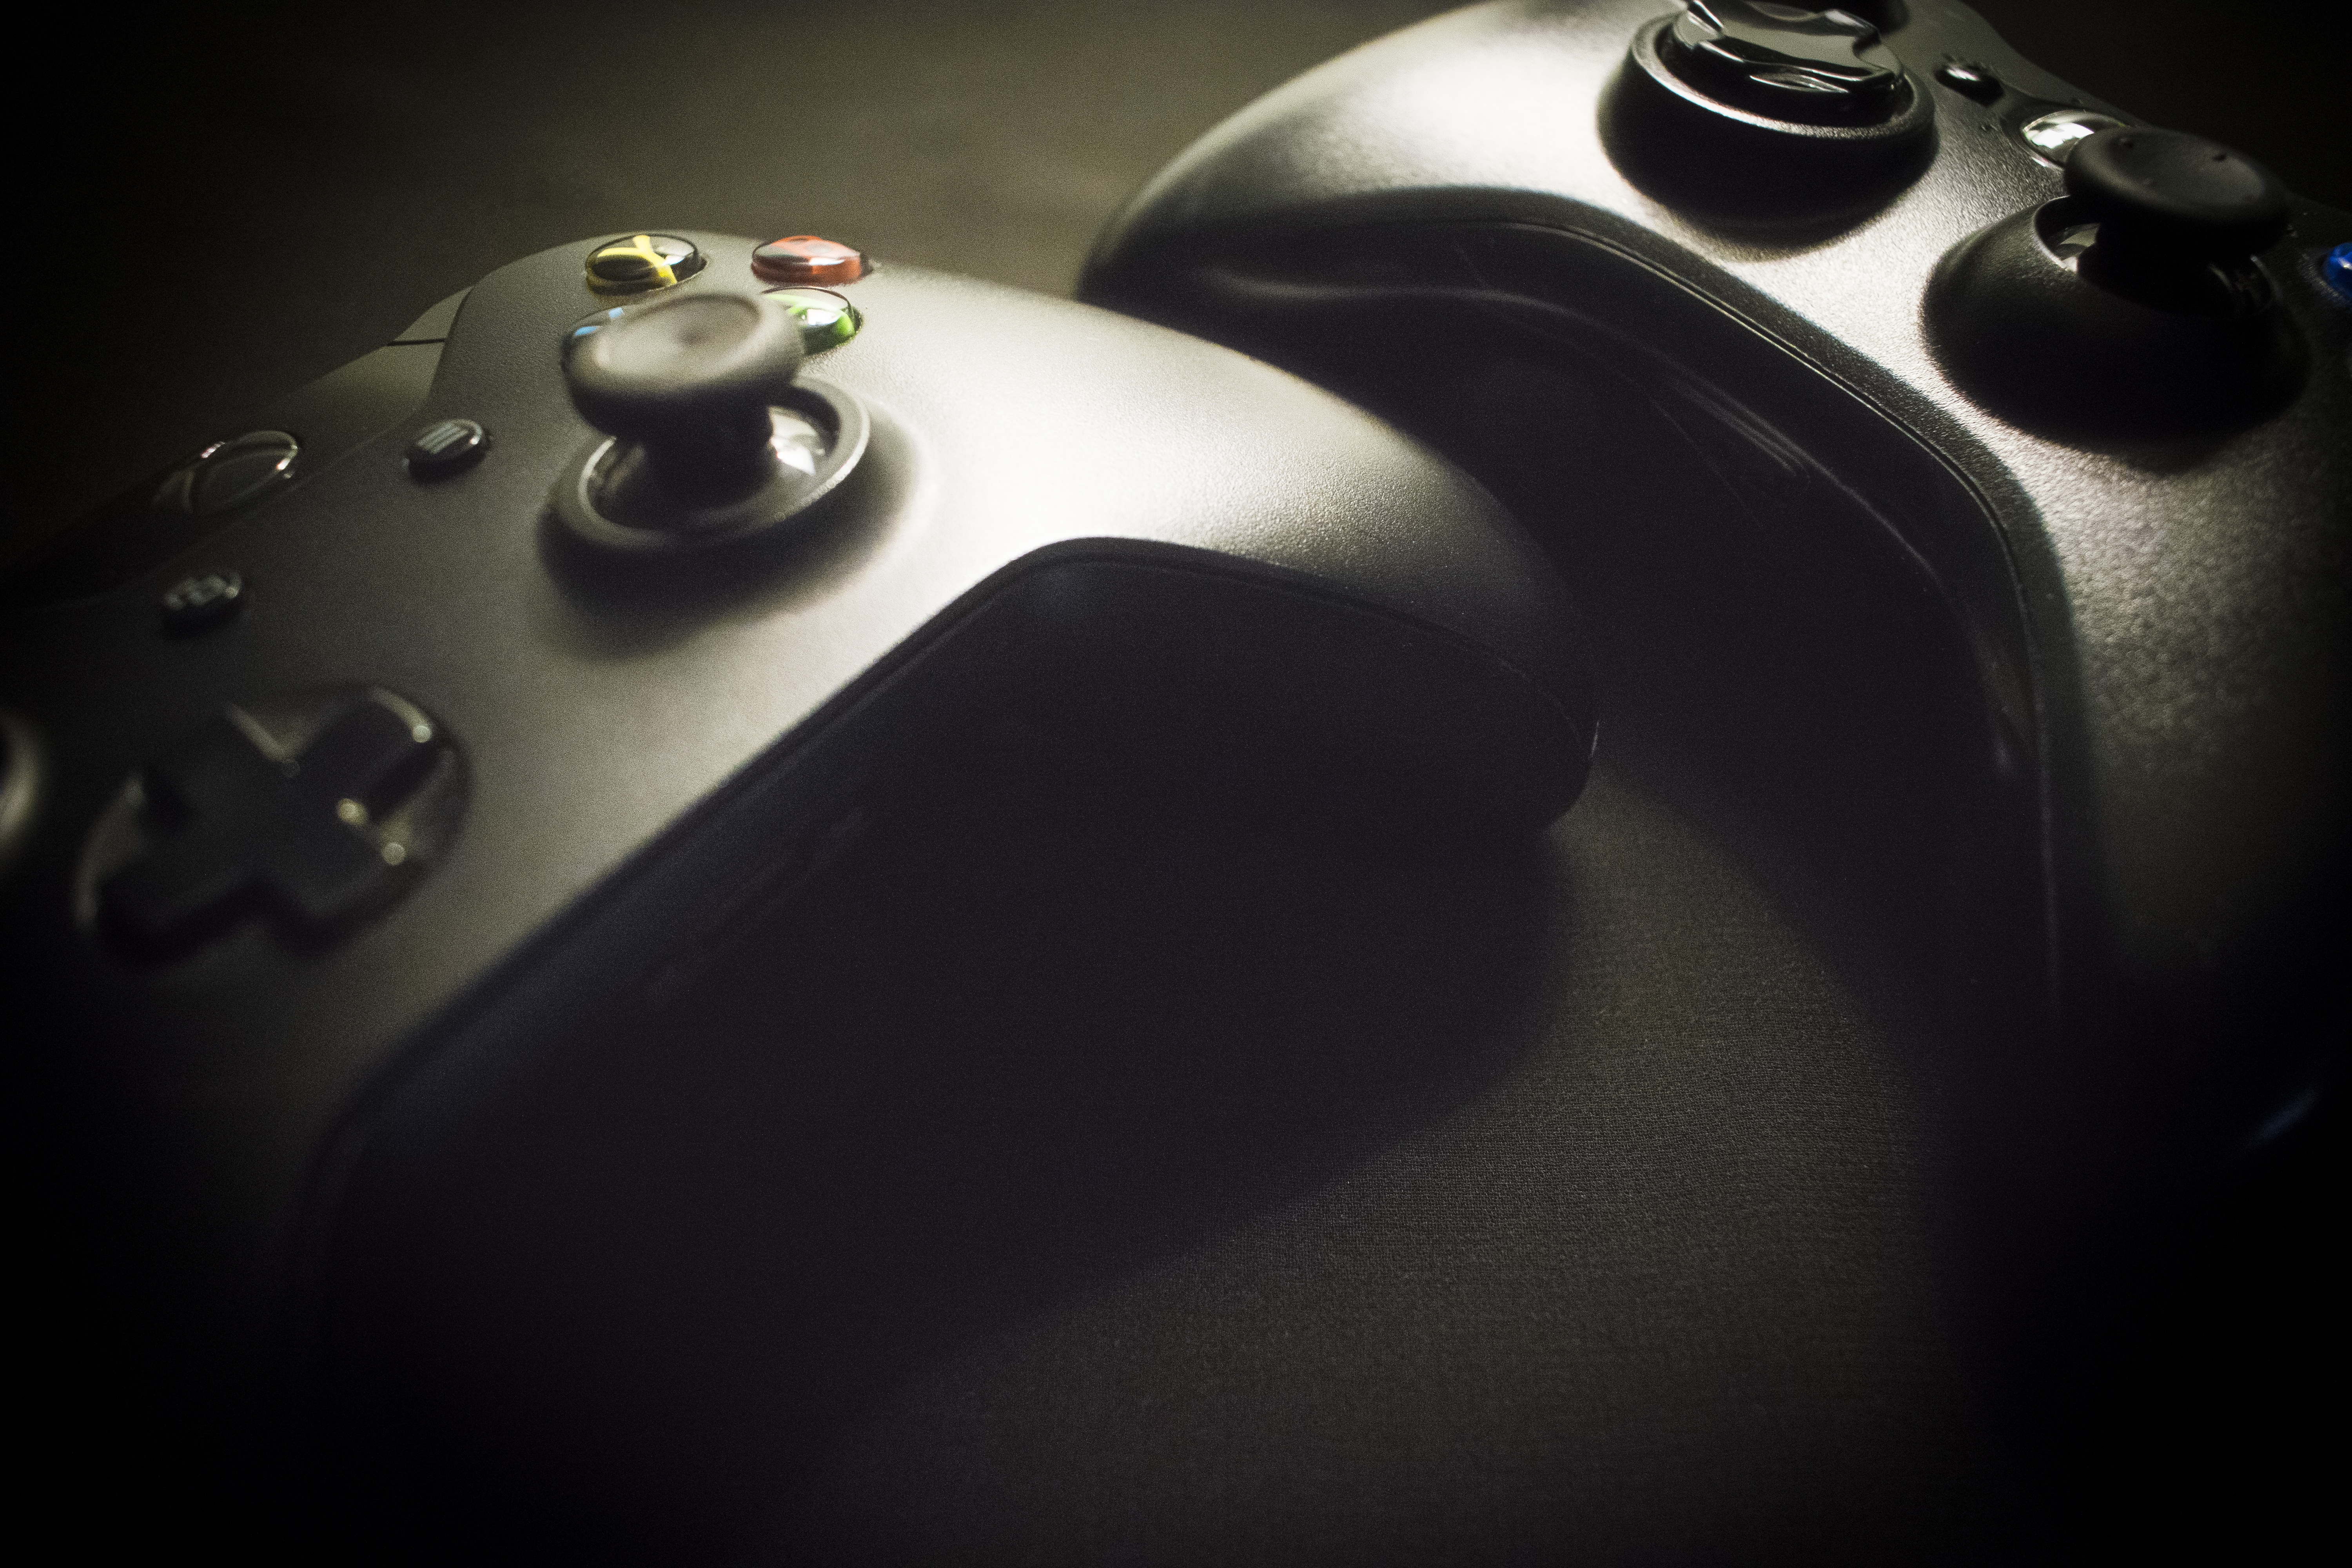
technology, wheel, game, gadget, black, close up, remote control, fun, console, microsoft, screenshot, videogame, xbox, pact, game controller, electronic device